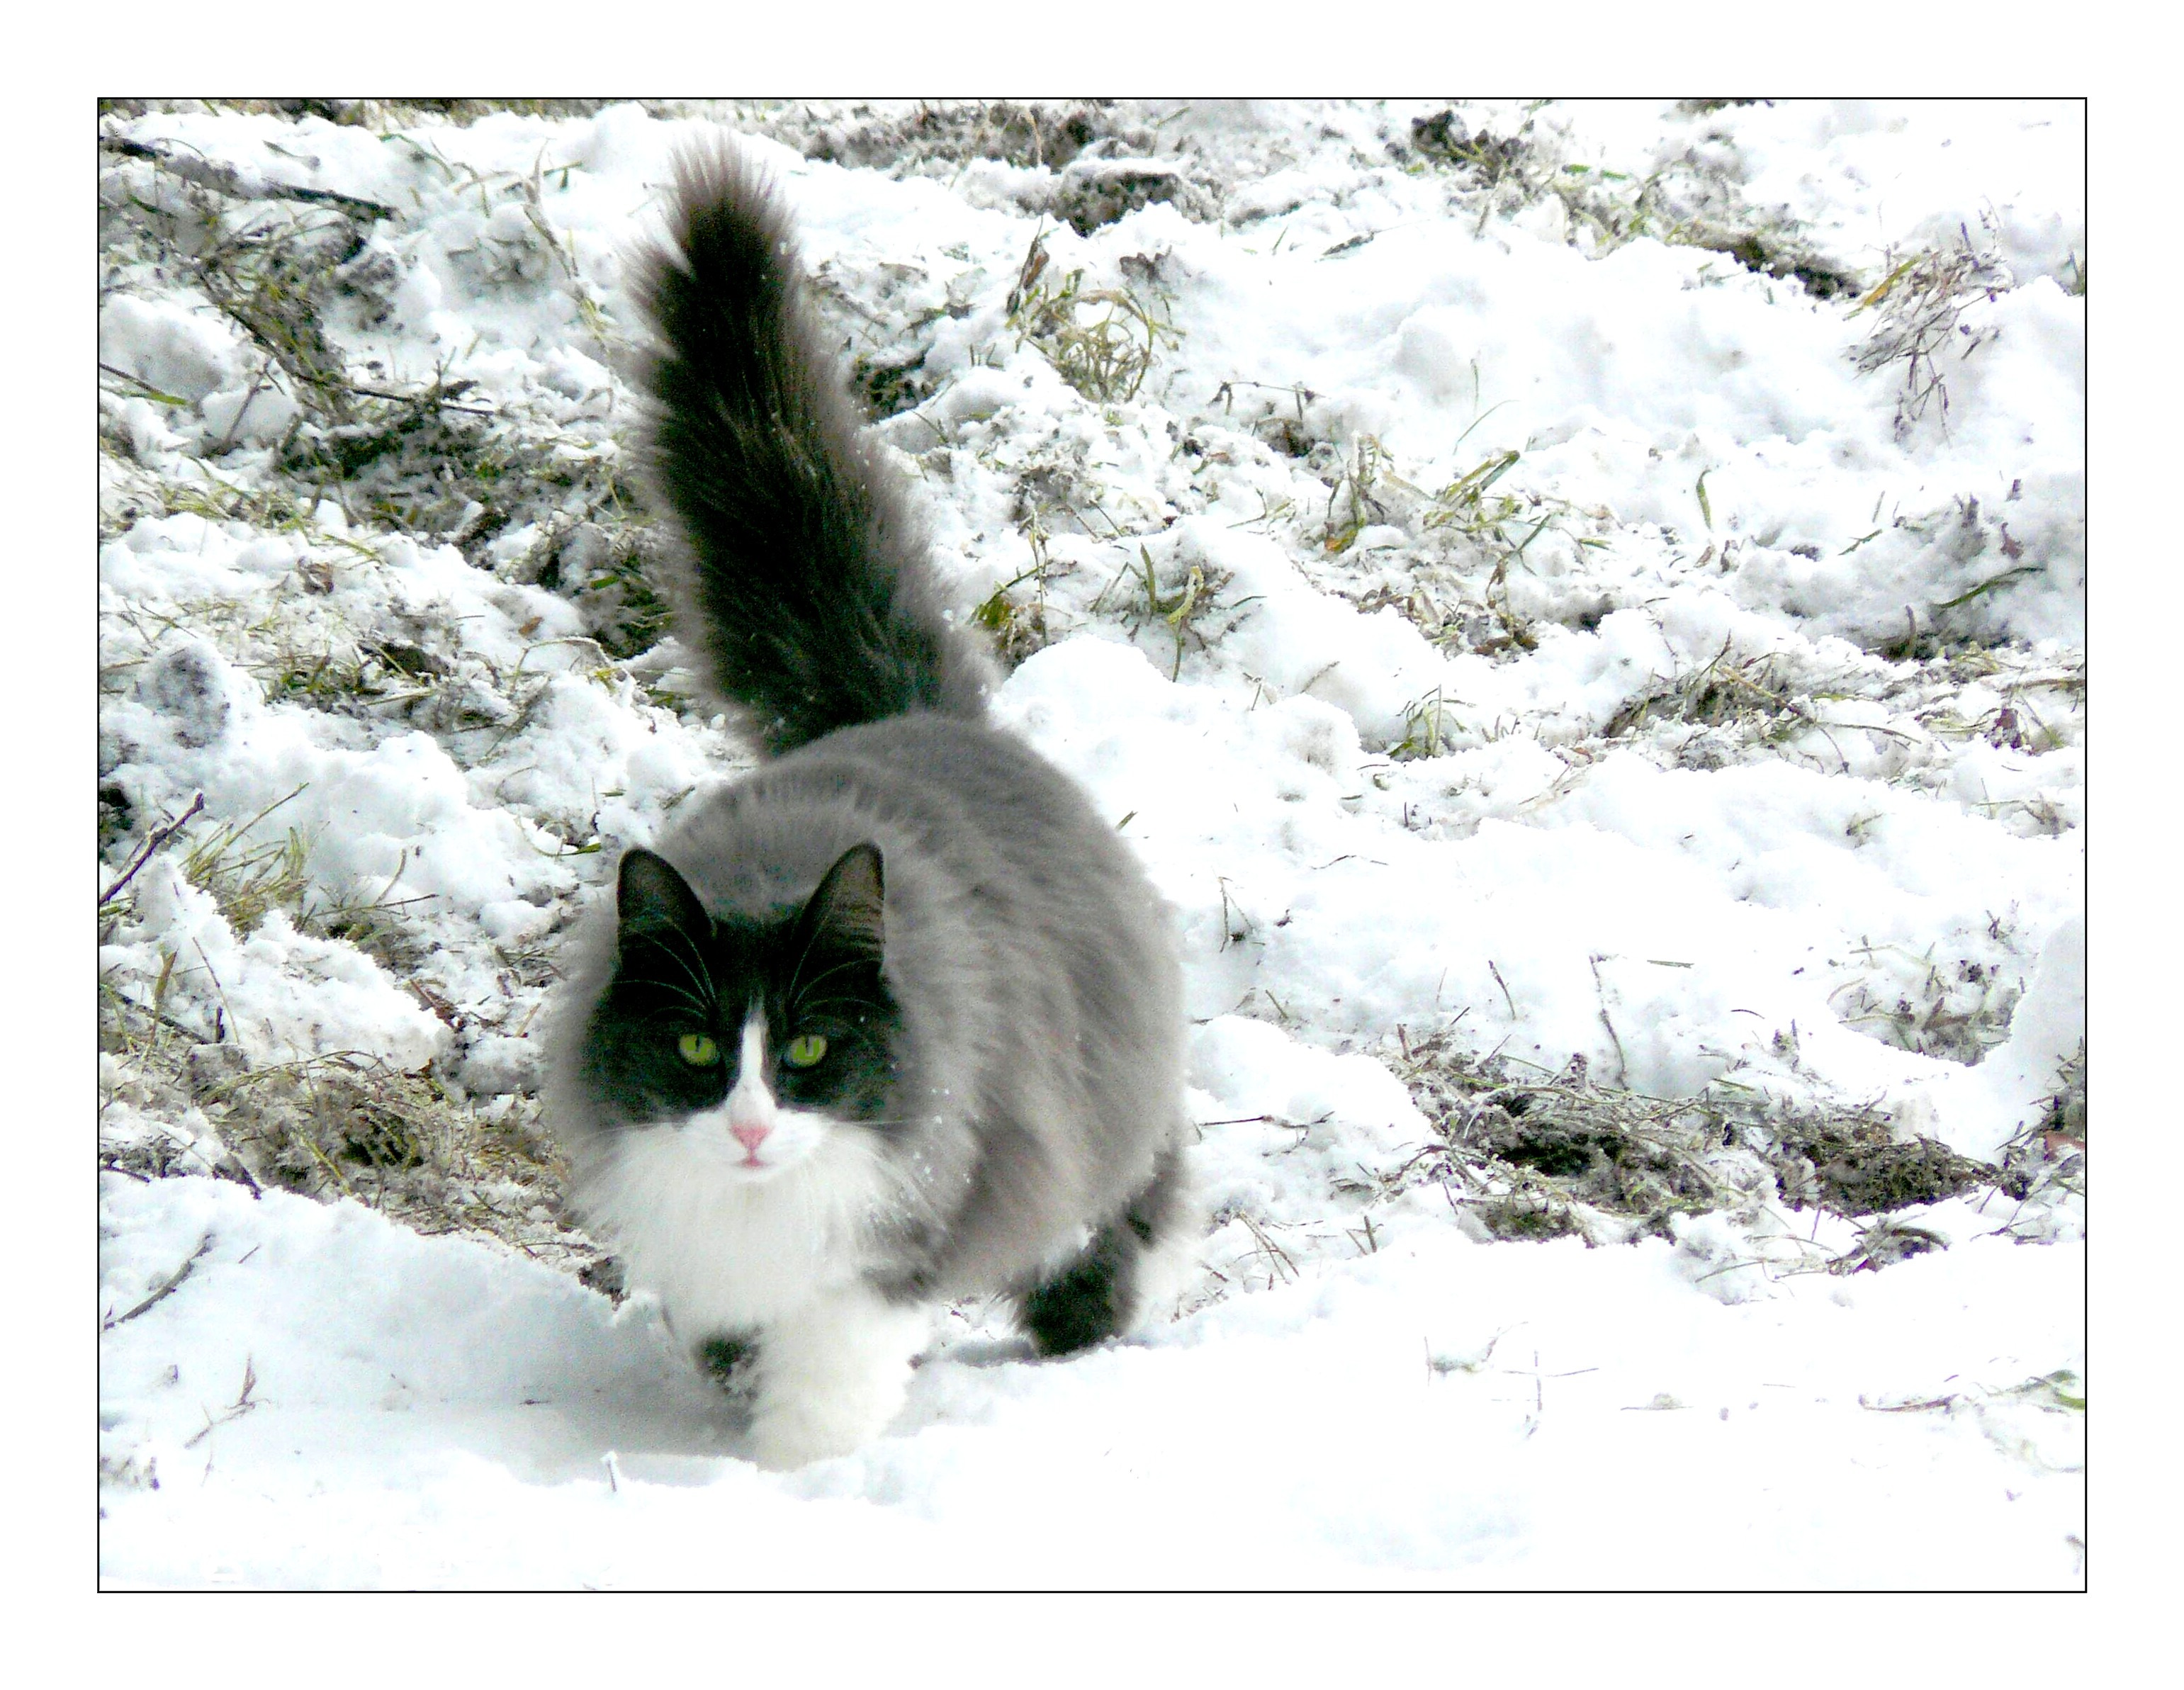
grass, snow, winter, black and white, meadow, animal, cute, pet, fur, cat, fresh, mammal, tail, adidas, animals, head, curious, animal world, domestic cat, cat face, cat's eyes, cattail, german longhaired pointer, norwegian forest cat, small to medium sized cats, cat like mammal